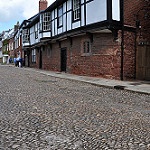
Label: street